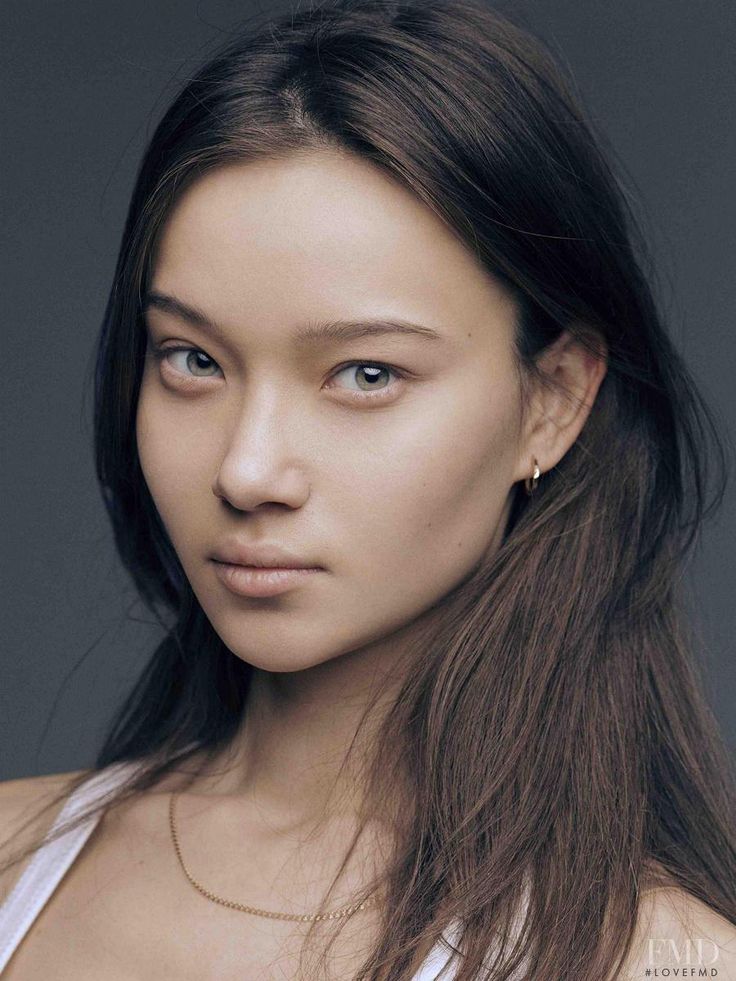
Gender: women